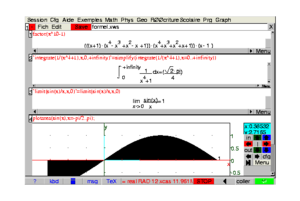
Xcas est logiciel libre et open source et un logiciel de calcul formel libre pour Microsoft Windows, Apple macOS, Linux et Unix.